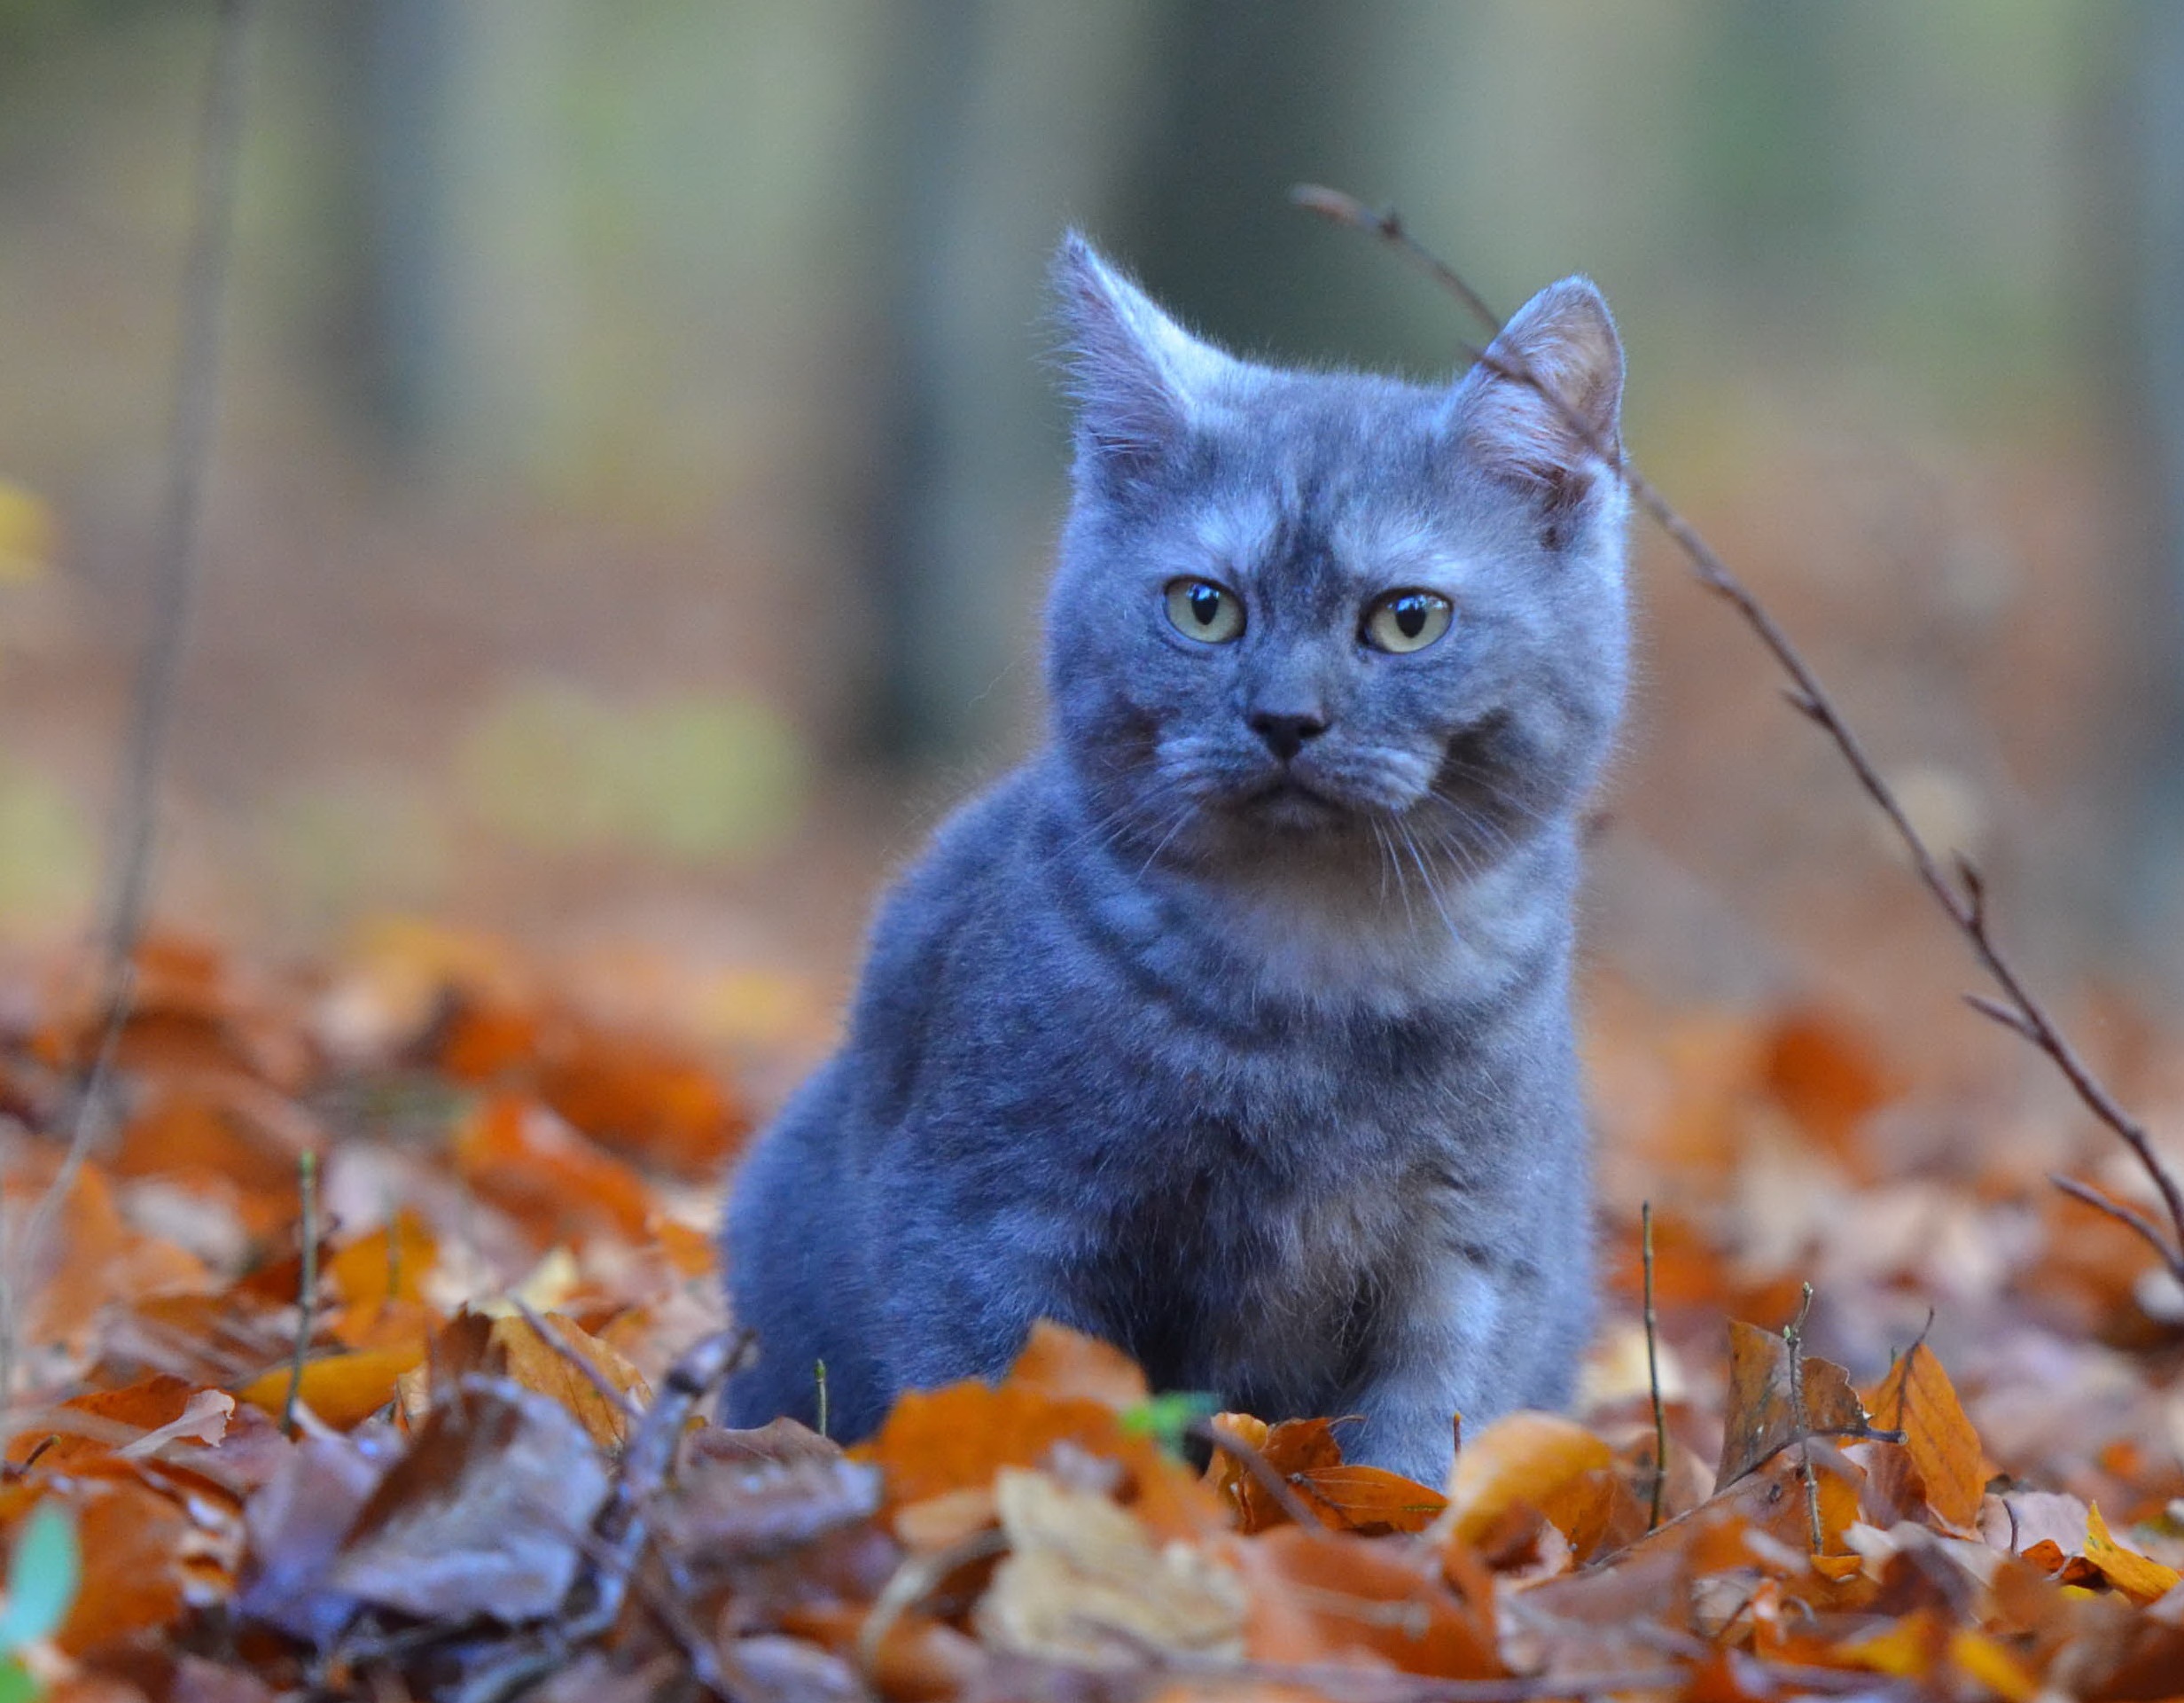
forest, pet, kitten, cat, autumn, mammal, fauna, leaves, whiskers, vertebrate, hidden, young cat, wild cat, small to medium sized cats, cat like mammal, carnivoran